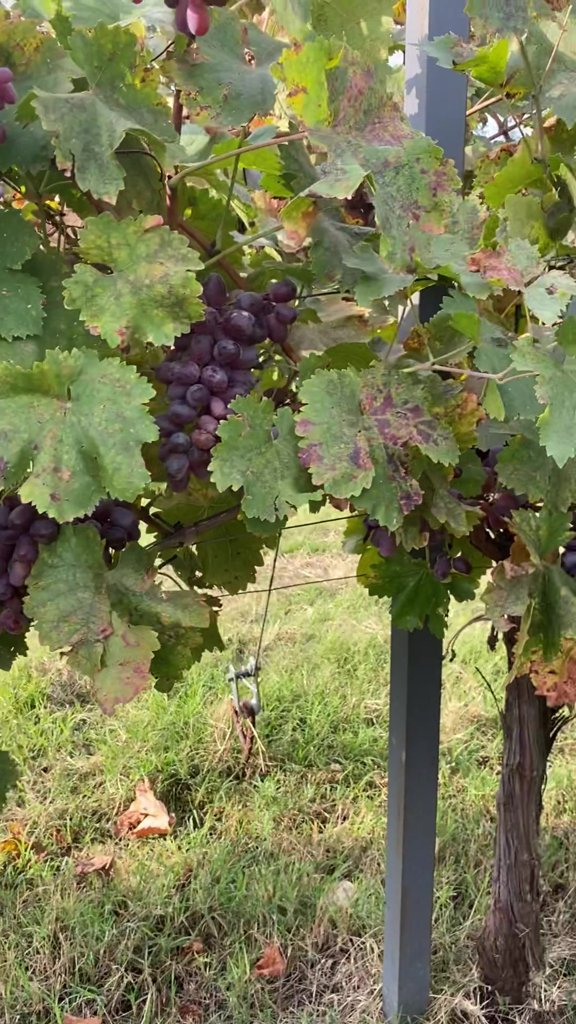
Berries visible: 70
Grape clusters: 5